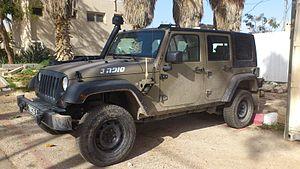
Le AIL Storm est un véhicule tout-terrain israélien, la « bête de somme » des forces de sécurité israéliennes. Ce véhicule, basé sur la série des Jeep Wrangler, est produit depuis 1990 par la firme Automotive Industries à Nazareth Illit sous licence de Chrysler.